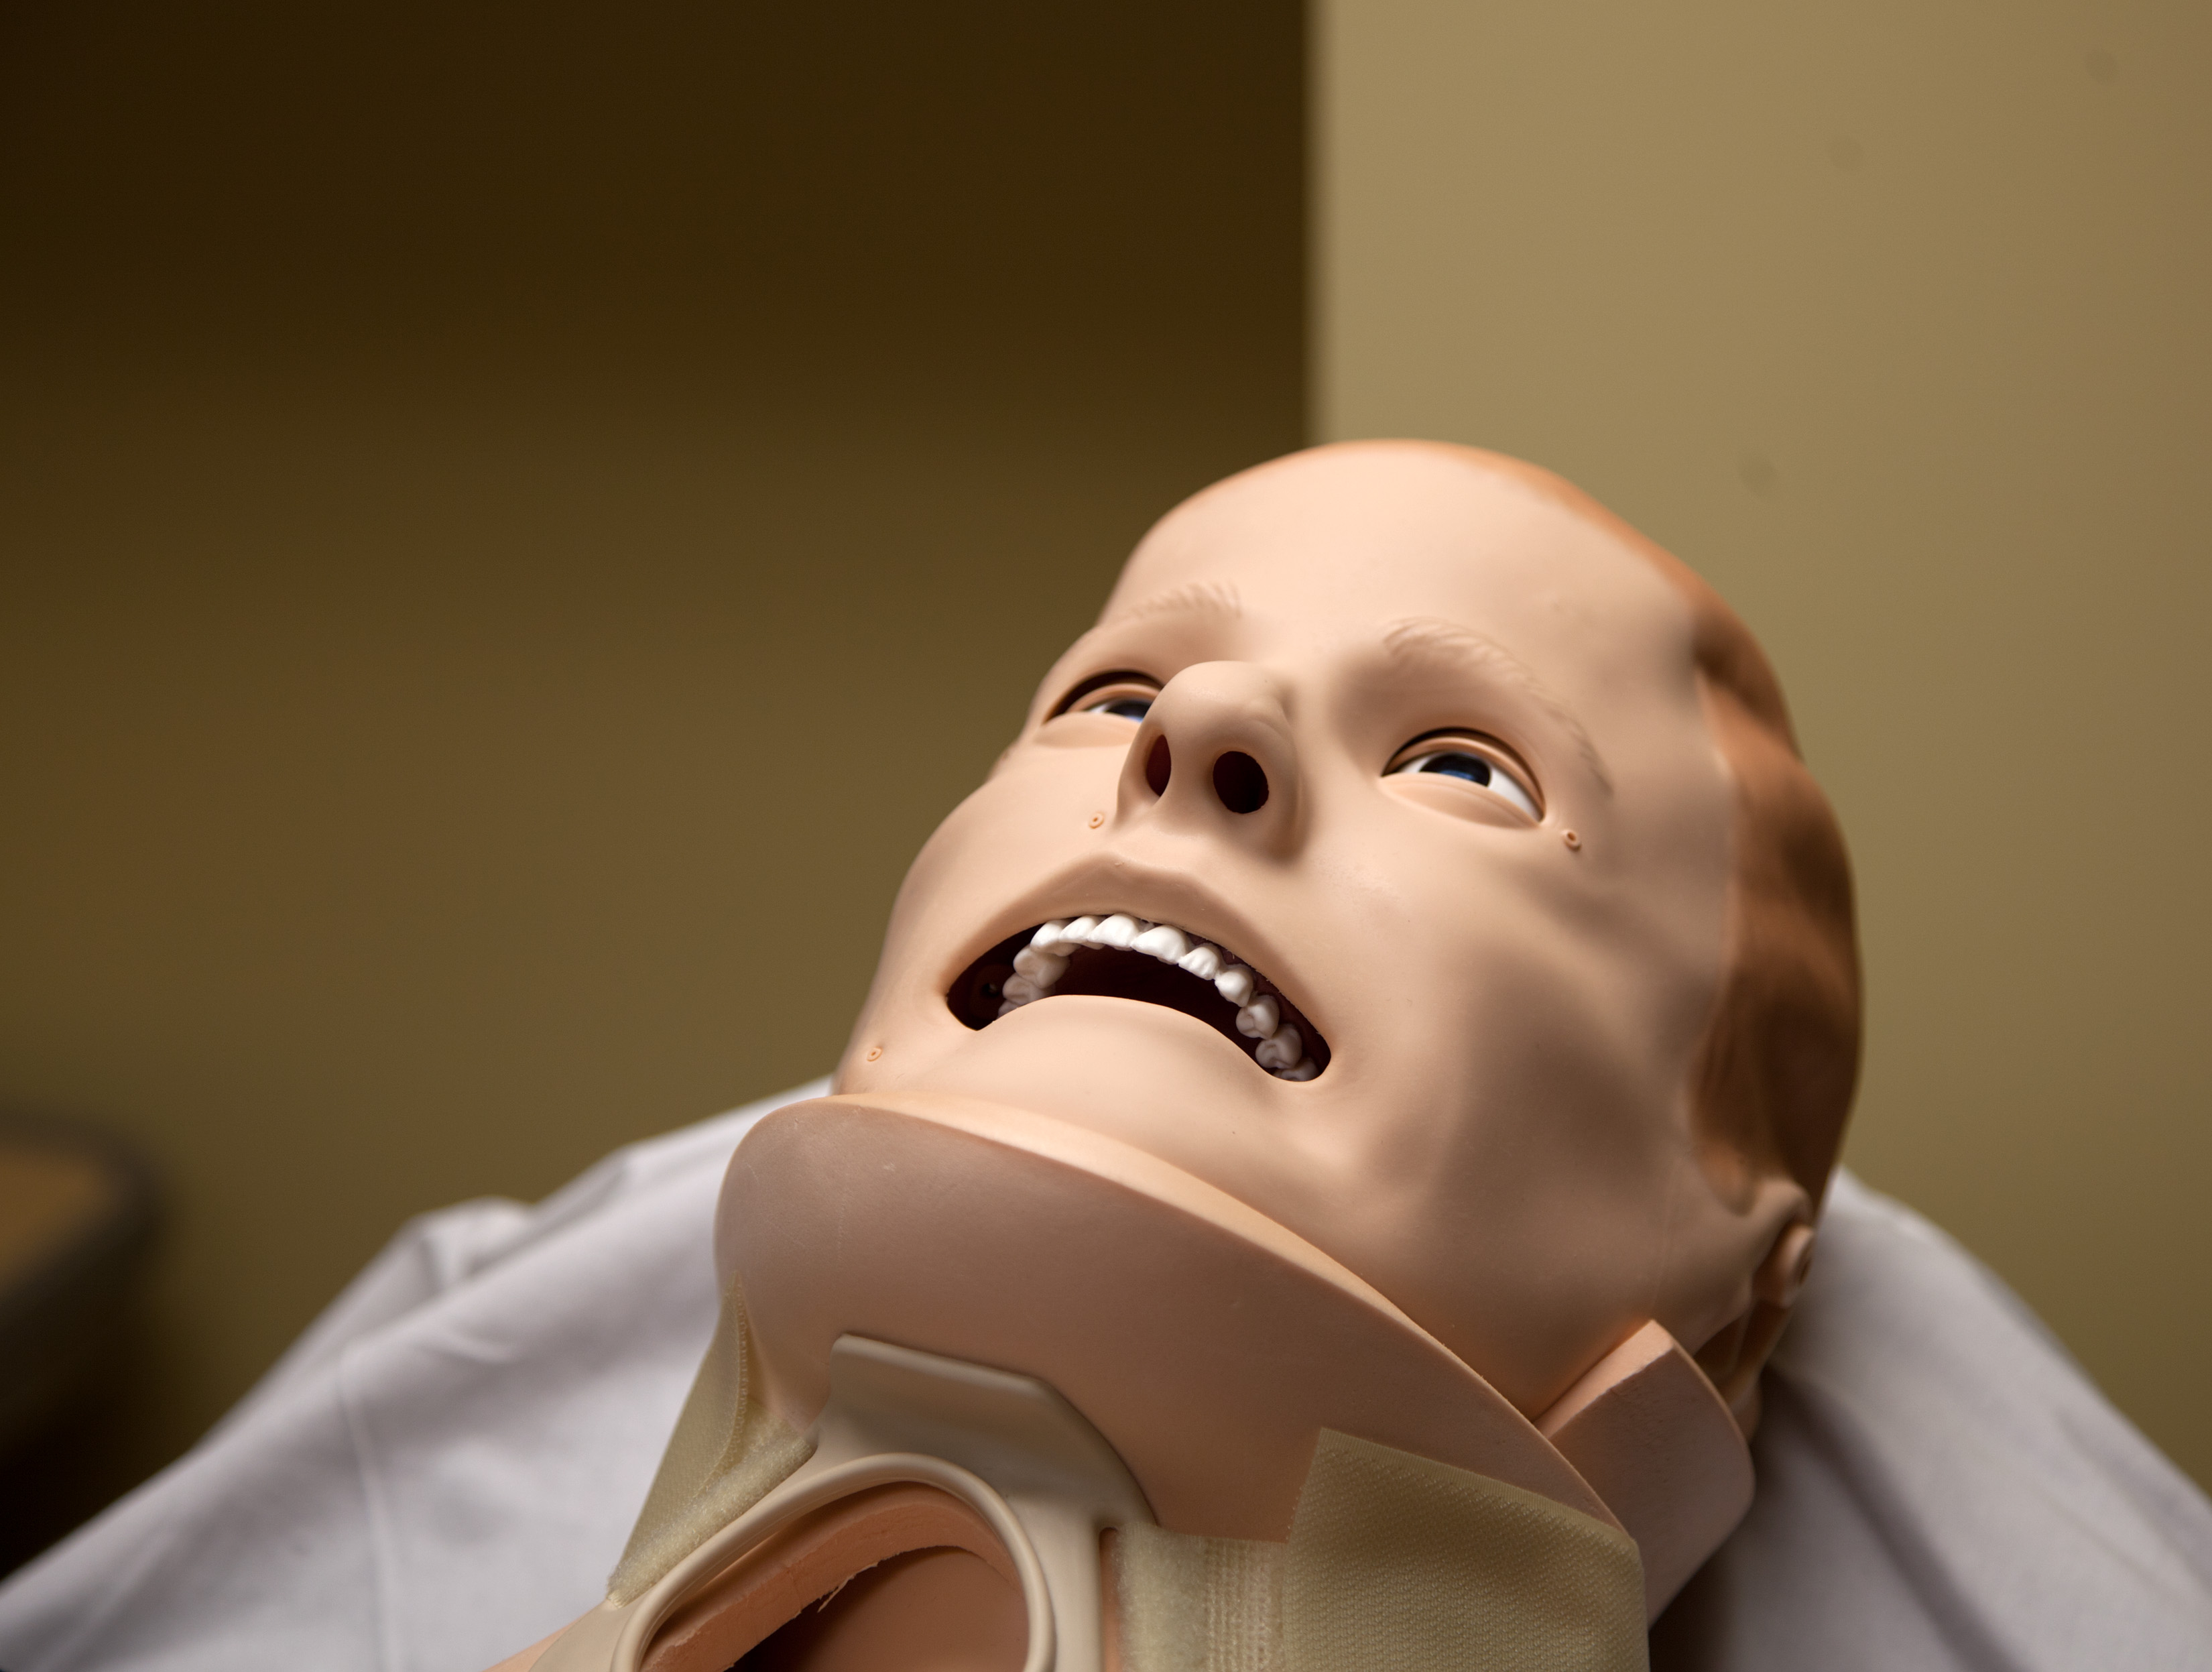
portrait, mouth, close up, face, sculpture, nose, head, skin, beauty, robot, organ, medical, grin, sense